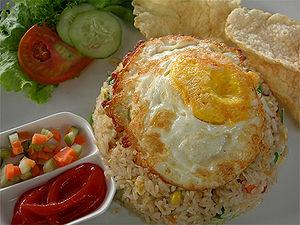
Le nasi goreng, qui signifie littéralement « riz frit » en indonésien et en malais est, comme son nom l'indique un plat de riz frit dans de l'huile, assaisonné de kecap manis, d'échalote, d'ail, de tamarin, accompagné d'autres ingrédients, comme de l'œuf, du poulet et des crevettes. Bien que ce plat soit très emblématique de la cuisine indonésienne, il est aussi très populaire en Malaisie, à Singapour et aux Pays-Bas.
Le riz frit ou riz revenu est un mets composé de riz sauté au wok ou à la poêle, le plus souvent mélangé à d’autres ingrédients tels qu’œufs, légumes, produits de la mer ou viande. Il est souvent consommé seul, mais peut aussi accompagner un autre plat. Le riz frit est une composante majeure des cuisines d’Asie de l’Est, du Sud-Est et dans une certaine mesure, du Sud. Quand il est fait maison, le riz frit inclut généralement les restes d’autres plats, donnant ainsi naissance à d’innombrables variations. Économique et varié, il se rapproche de préparations comme les nouilles frites ou le pyttipanna. Le riz frit est apparu sous la dynastie Sui, en Chine. Ainsi, toutes les variations de ce plat tirent leurs origines du riz frit chinois.